Tilbury Riverside railway station

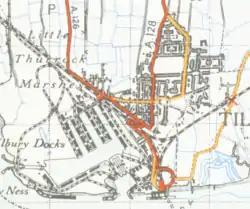
A 1946 Ordnance Survey map showing the station, Tilbury Town and the triangular junction

The London, Tilbury and Southend Railway commenced operation services from London Bishopsgate and Fenchurch Street railway station to Tilbury (as the station was then known) via Stratford, Barking and Dagenham on 11 April 1854. The station was perched on the north bank of the Thames and a pontoon was built to serve ferries to Gravesend located on the south bank. The directors felt that commuter traffic from Kent could benefit from a direct link to the city at Fenchurch Street. It is worth noting that Tilbury Docks did not exist at the time and the area was mostly marshland although it was adjacent to Tilbury Fort. It was hoped the pontoon and direct rail link would attract steamers.